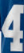
Number: 4